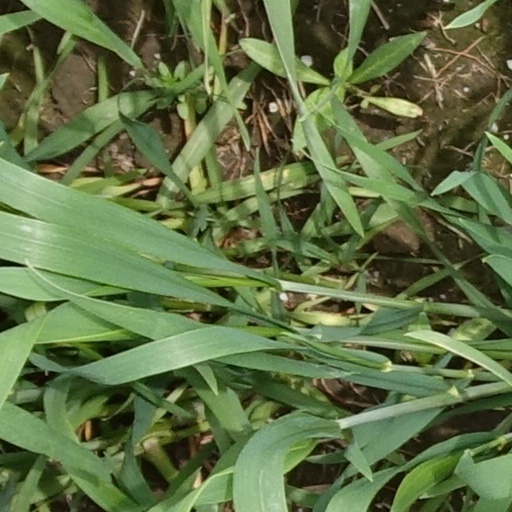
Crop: wheat